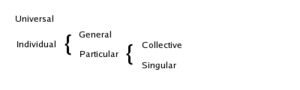
L'Homme et son devenir selon le Vêdânta est un livre de René Guénon paru en 1925. Guénon décrit une partie de la doctrine du Vêdânta selon la formulation d'Adi Shankara se concentrant sur l'être humain : sa constitution, ses états, son avenir posthume.
"L'ensemble de l'œuvre de René Guénon cherche à présenter une vision globale de ce qu'il appelle « la Tradition » c'est-à-dire la connaissance ""transmise"", d'origine métaphysique ou non-humaine.